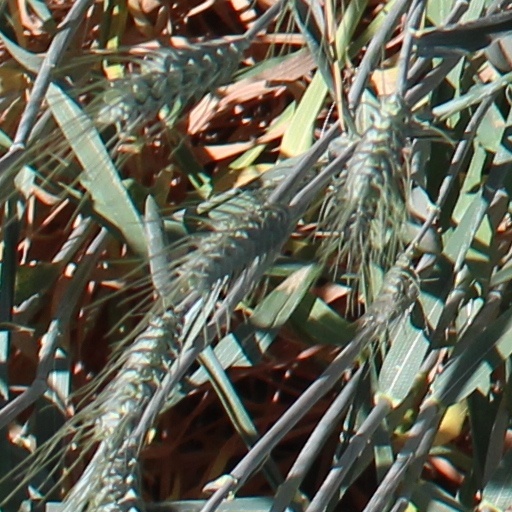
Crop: wheat